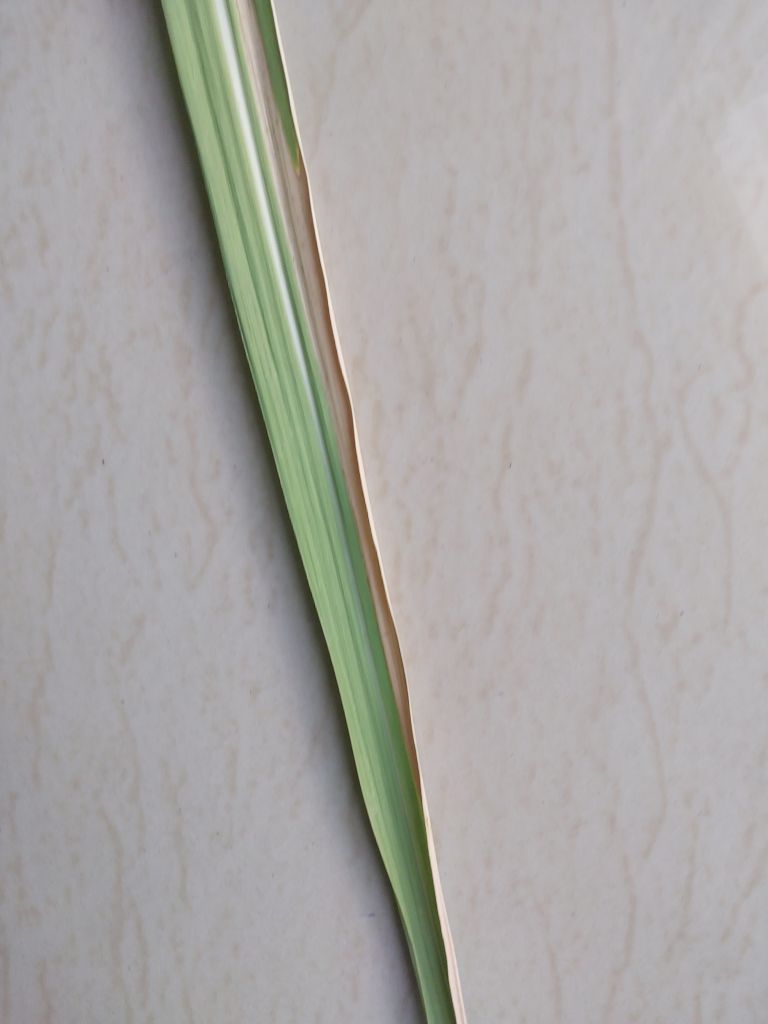
Label: Banded Chlorosis